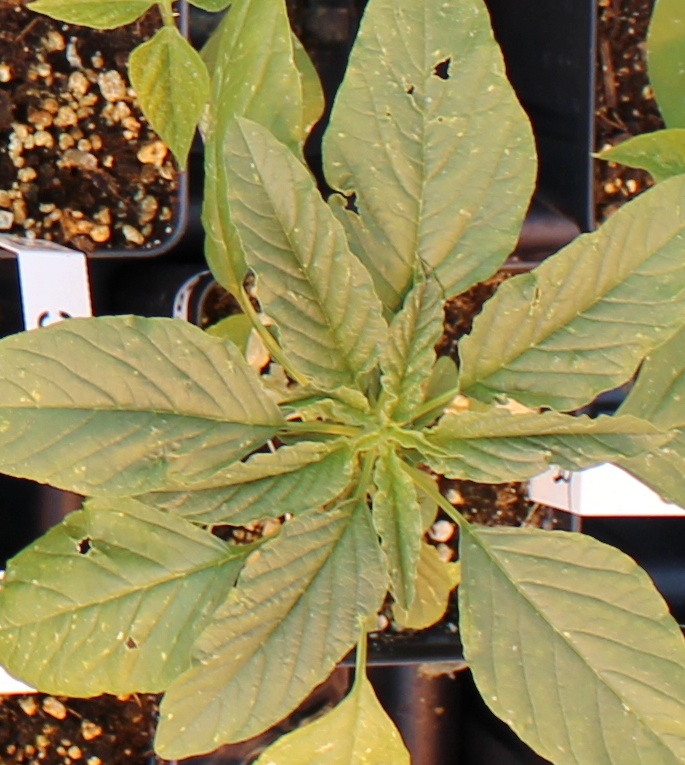
Label: Palmer Amaranth